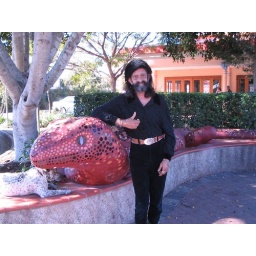
Rocky and his dog at the Goanna monument in Boundary Street